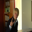
Label: boy